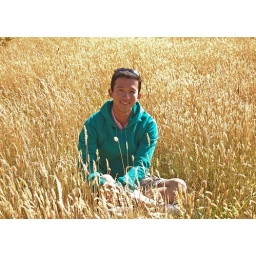
in a field of grass